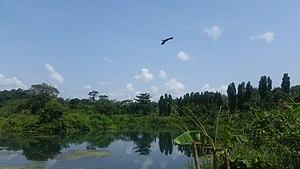
Ce lac a été créé il y 12 ans par la société PHP afin de servir de point de captage pour le pompage pendant les périodes d'irrigation. Mais il est très vite devenu un point d'attraction pour la ville à cause de la beauté de ses eaux et de sa végétation.
Le Centre africain de recherches sur bananiers et plantains est une institution de recherche et de développement agricole spécialisée sur les bananiers et les bananiers plantains.
Njombe est un village du Cameroun situé dans le département de la Meme et la Région du Sud-Ouest. Il fait partie de la commune de Mbonge.
Njombé est une commune située dans le département de Moungo et la région du Littoral. Elle recouvre le territoire de l'arrondissement du Njombe-Penja. Cette ville est notamment connue pour ses grandes plantations.